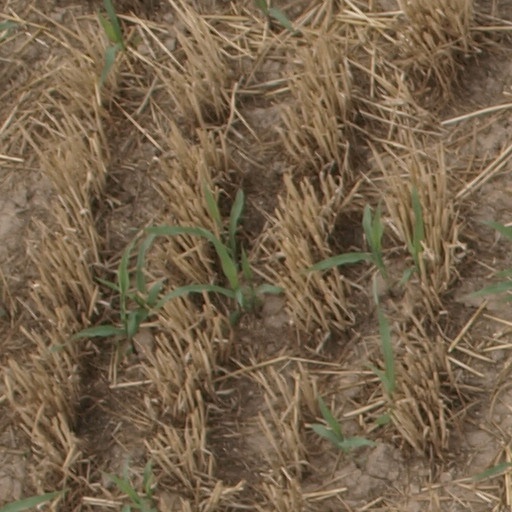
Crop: maize; corn